Swann: A Mystery

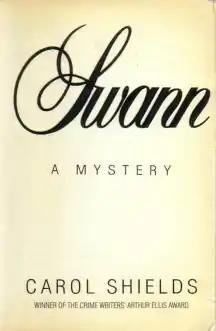
Cover of "Swann: A Mystery" First edition

Swann: A Mystery is a novel by Carol Shields that details the impact of an obscure Canadian poet, Mary Swann, upon four individuals: a feminist literary critic, the poet's biographer, a small-town librarian, and a crusty, brilliant newspaper editor. The book is divided into five sections, the first four each centering one of the characters, and the last detailing (in screenplay format) what happens when all congregate for a conference on Swann.